Barcola

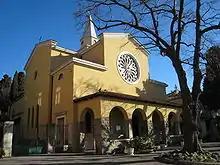
Church in Barcola

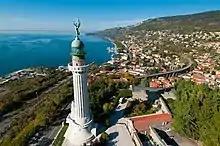
Vittoria Lighthouse panorama

In 1886 the Excelsior lido, which still exists today, was founded, followed by rowing clubs and other beach establishments, some of which still exist. The history of this model for many beach resorts began in 1886 when the Di Salvore family, who owned land in Barcola, received the concession to use the area around the former Roman Villa Maritima of Barcola. In 1890, the architect Edoardo Tureck was commissioned by Alessandro Cesare di Salvore, a shipowner, city councilor and theater director, to build a bathing facility at the natural sandbar, and in 1895 the hotel of the same name was also built across the street. The then well-known and flourishing bathhouse Excelsior, which passed on to other owners in the following years, was expanded several times, so in 1909 a small theater and a restaurant were integrated. According to a local story, the world champion in underwater fishing Claudio Martinuzzi learned in the 1980s at the Excelsior lido to swim. The beach complex, located on a historic Roman soil, has been converted into apartments or bath huts with a unique sandy beach in Trieste. A unique peculiarity for Italy is that due to the unique overlap of Habsburg and Italian law in the area of this historic beach complex, the beach is not public state property, but private property.